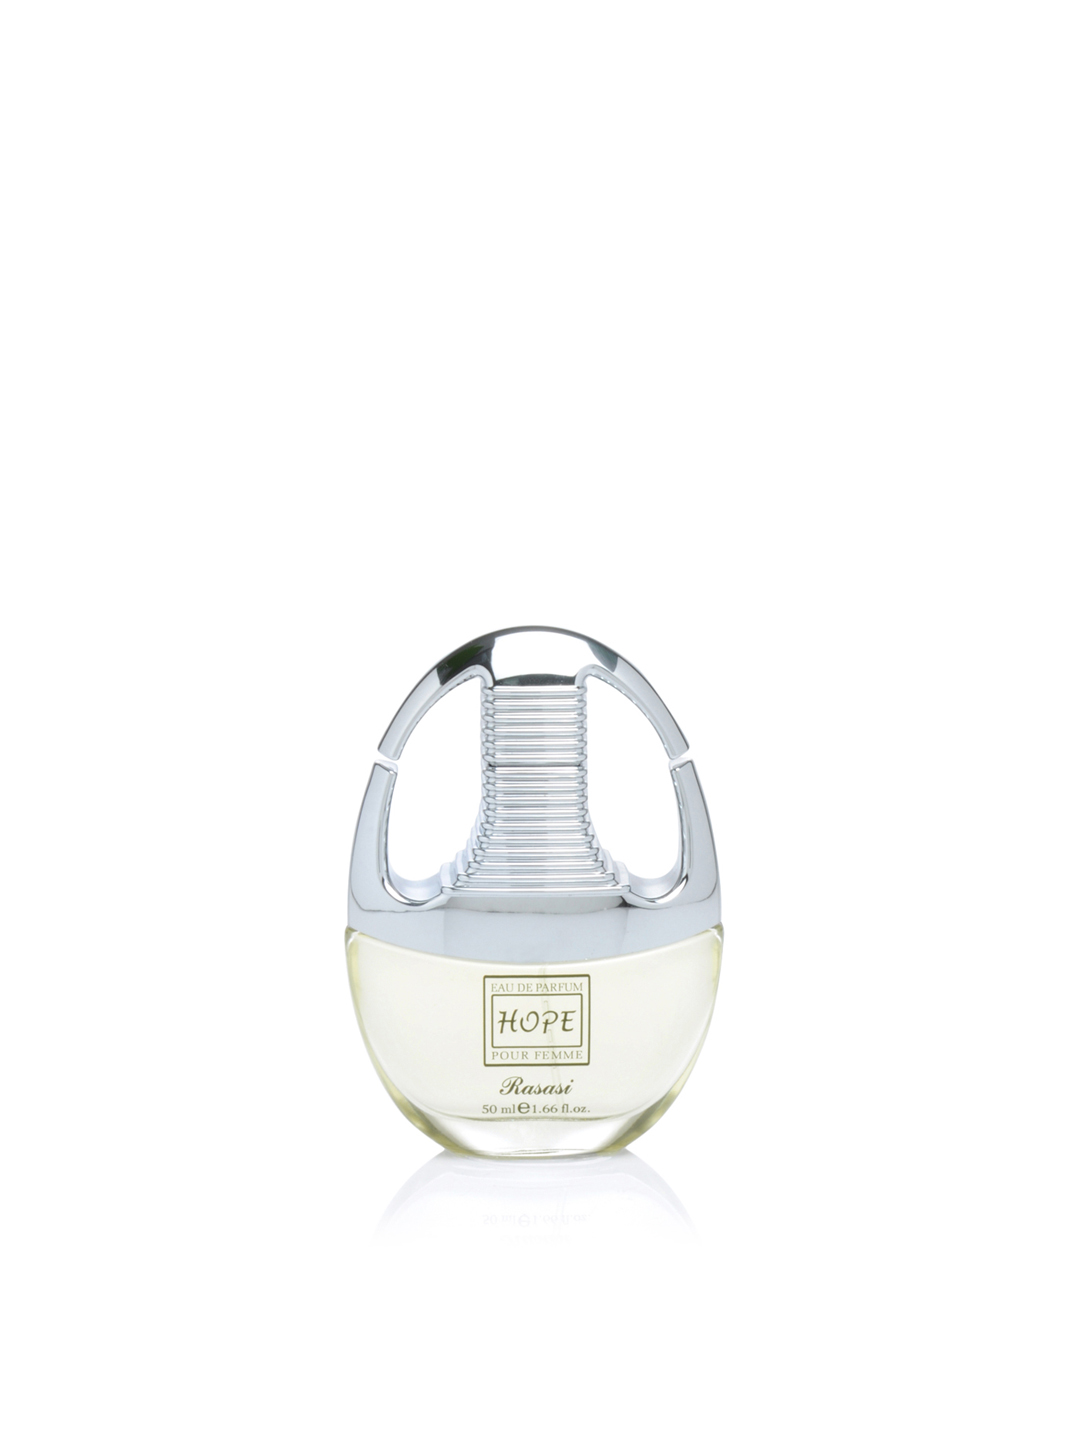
Rasasi Women Hope Perfume
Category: Personal Care / Fragrance / Perfume and Body Mist
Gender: Women
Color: Silver
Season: Spring 2017
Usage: Casual